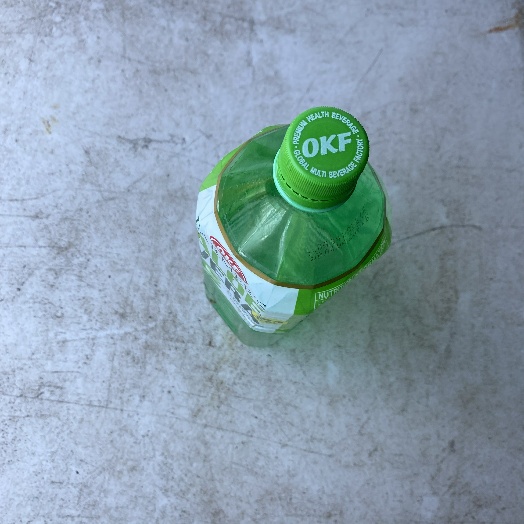
Label: Plastic